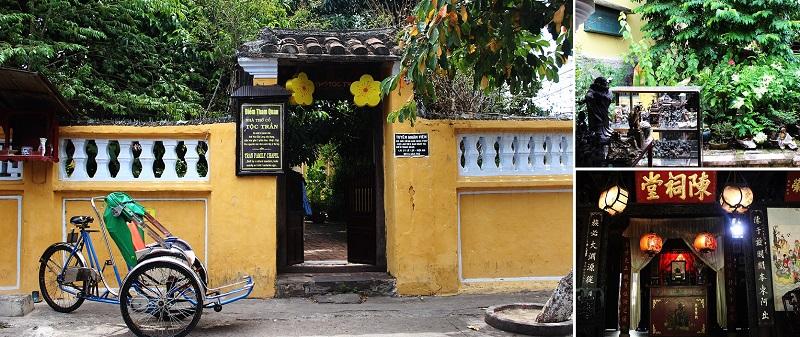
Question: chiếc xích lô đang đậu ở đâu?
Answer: trước cổng một khi di tích lịch sử